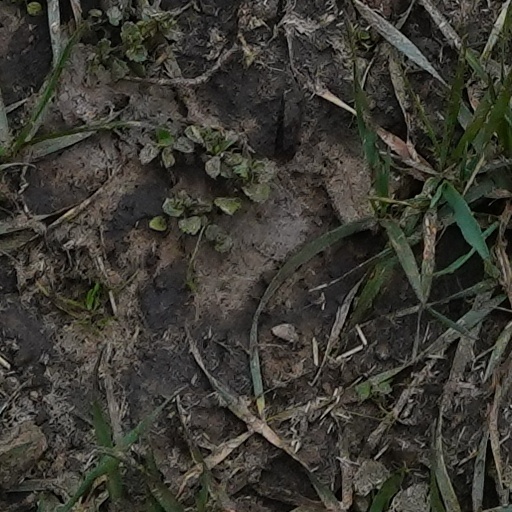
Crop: wheat